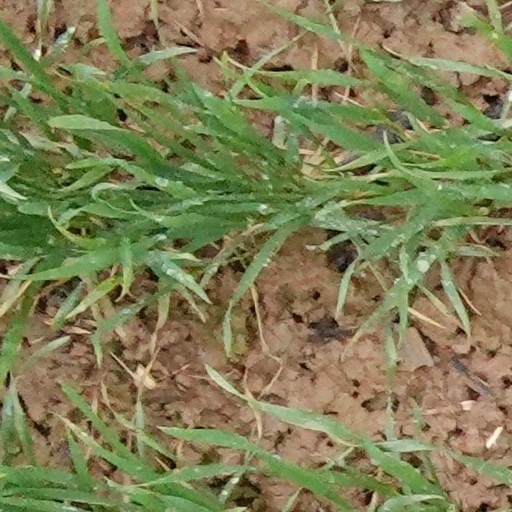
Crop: wheat